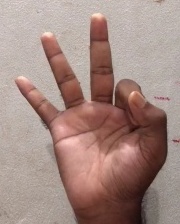
ASL sign: 9